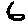
Label: 6